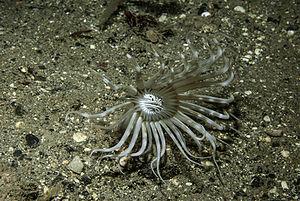
Arachnanthus sarsi est une anémone de mer assez semblable à Cerianthus lloydii. Ses tentacules sont répartis en deux rangs d'une trentaine de tentacules chacun, formant une couronne de tentacules marginaux et une couronne de tentacules labiaux, plus courts et situés en périphérie de la bouche. Les tentacules marginaux sont orientés vers l'extérieur et les tentacules labiaux vers l'intérieur, ce qui donne à l'animal une forme conique caractéristique.